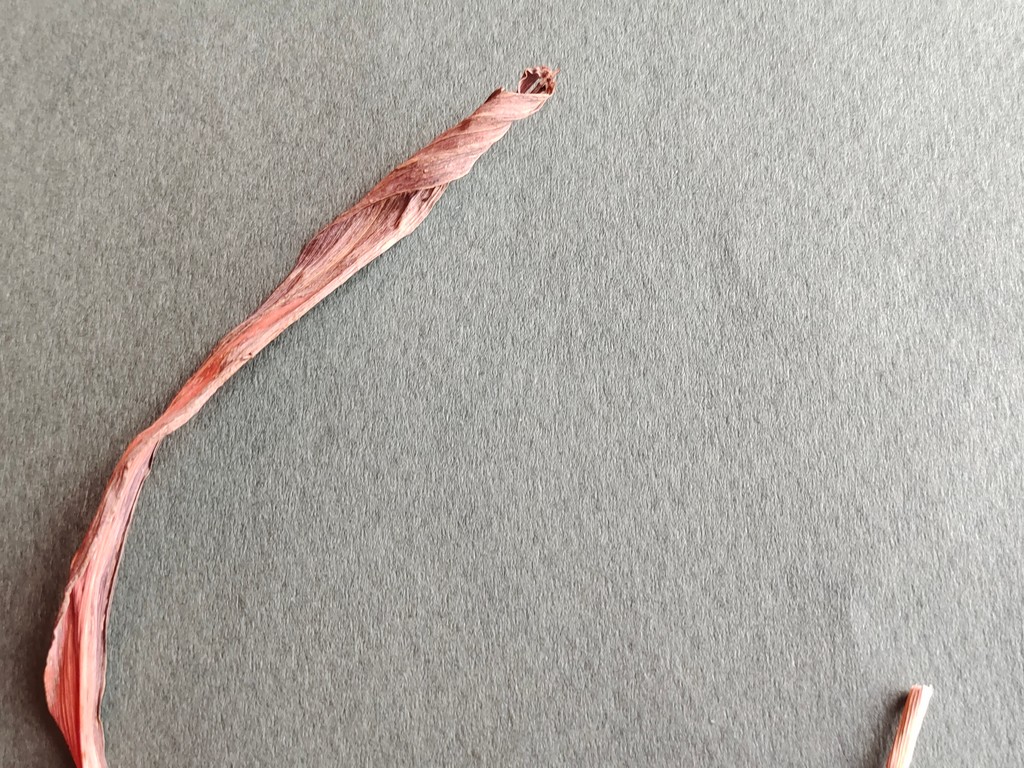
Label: Dried